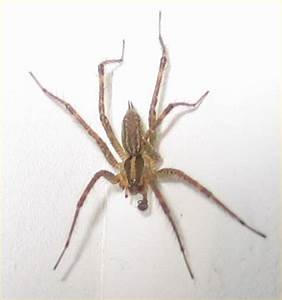
Label: spider